Telescope (goldfish)

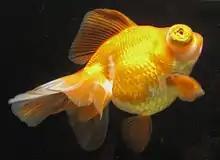
An orange dragoneye goldfish

The telescope, telescope goldfish or telescope eye is a goldfish characterised by its protruding eyes. It was first developed in the early 1700s in China, where the trait was referred to as dragon eyes.